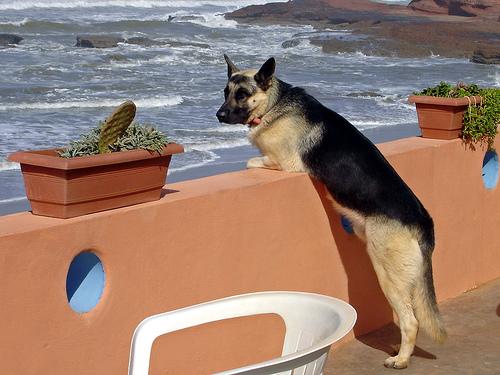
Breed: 211-n000018-German_shepherd